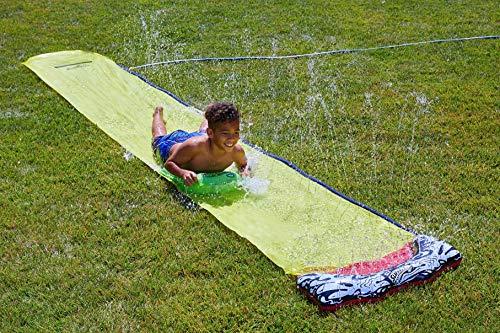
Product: Wham-o Slip N Slide Wave Rider 16'
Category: Toys & Games | Sports & Outdoor Play | Pools & Water Toys | Lawn Water Slides
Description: Slip-N-Slide Length: 16 ft.
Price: $16.19
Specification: ProductDimensions:11.8x10.5x2inches|ItemWeight:2pounds|ShippingWeight:2.15pounds(Viewshippingratesandpolicies)|DomesticShipping:ItemcanbeshippedwithinU.S.|InternationalShipping:ThisitemcanbeshippedtoselectcountriesoutsideoftheU.S.LearnMore|ASIN:B001X6F6HM|Californiaresidents:ClickhereforProposition65warning|Itemmodelnumber:WaveRiderwithBoogie|Manufacturerrecommendedage:8-15years|Discontinuedbymanufacturer:Yes